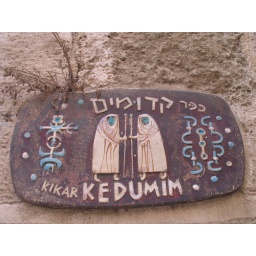
Another street sign in Jaffa streets